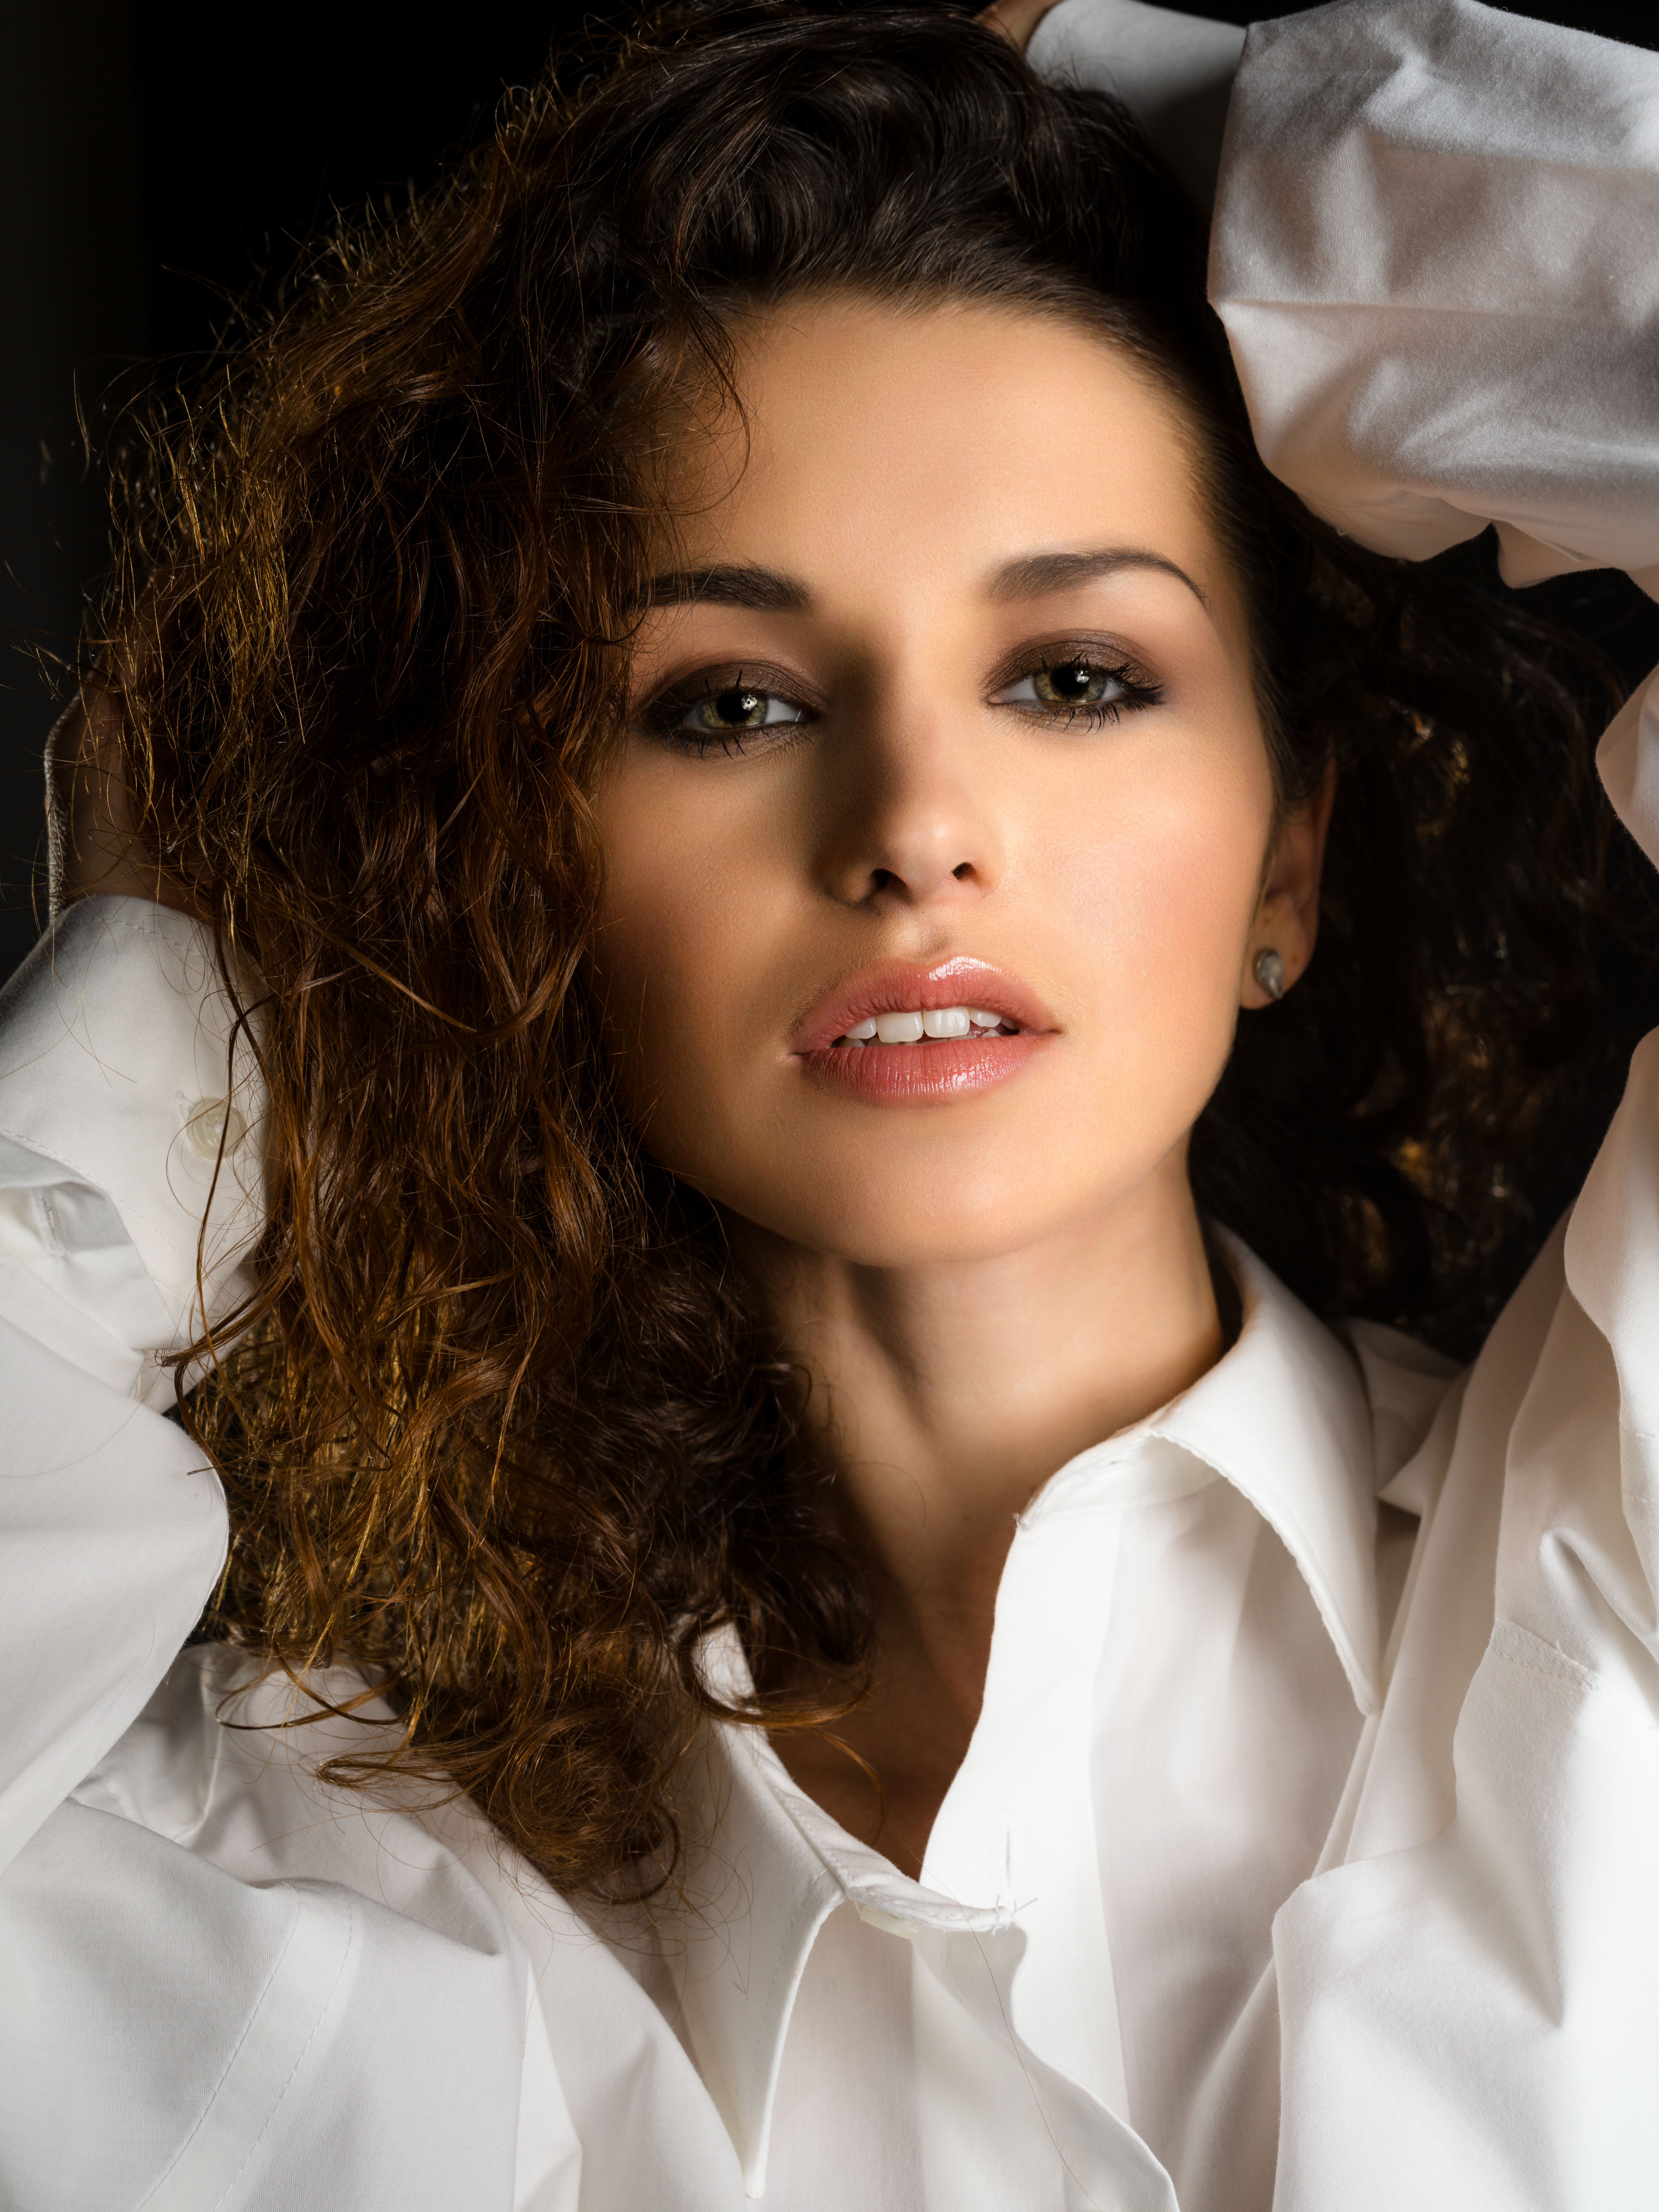
person, woman, hair, photography, singer, portrait, model, spring, fashion, lady, bride, hairstyle, long hair, close up, face, cool image, eye, whiteshirt, head, skin, beauty, i, pentax645z, 645z, priolite, beautifulwoman, photo shoot, brown hair, portrait photography, supermodel